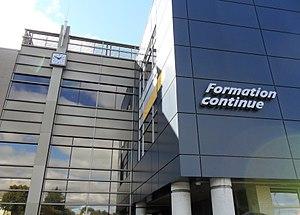
Pavillon de la formation continue du Cégep de Sainte-Foy, Québec.
Le Cégep de Sainte-Foy est un collège d'enseignement général et professionnel institué en 1967. Situé à Québec dans l'arrondissement Sainte-Foy–Sillery–Cap-Rouge, le collège accueille plus de 6 000 étudiants à l'enseignement régulier et à la formation continue, ce qui en fait le cégep le plus fréquenté de la région de Québec.